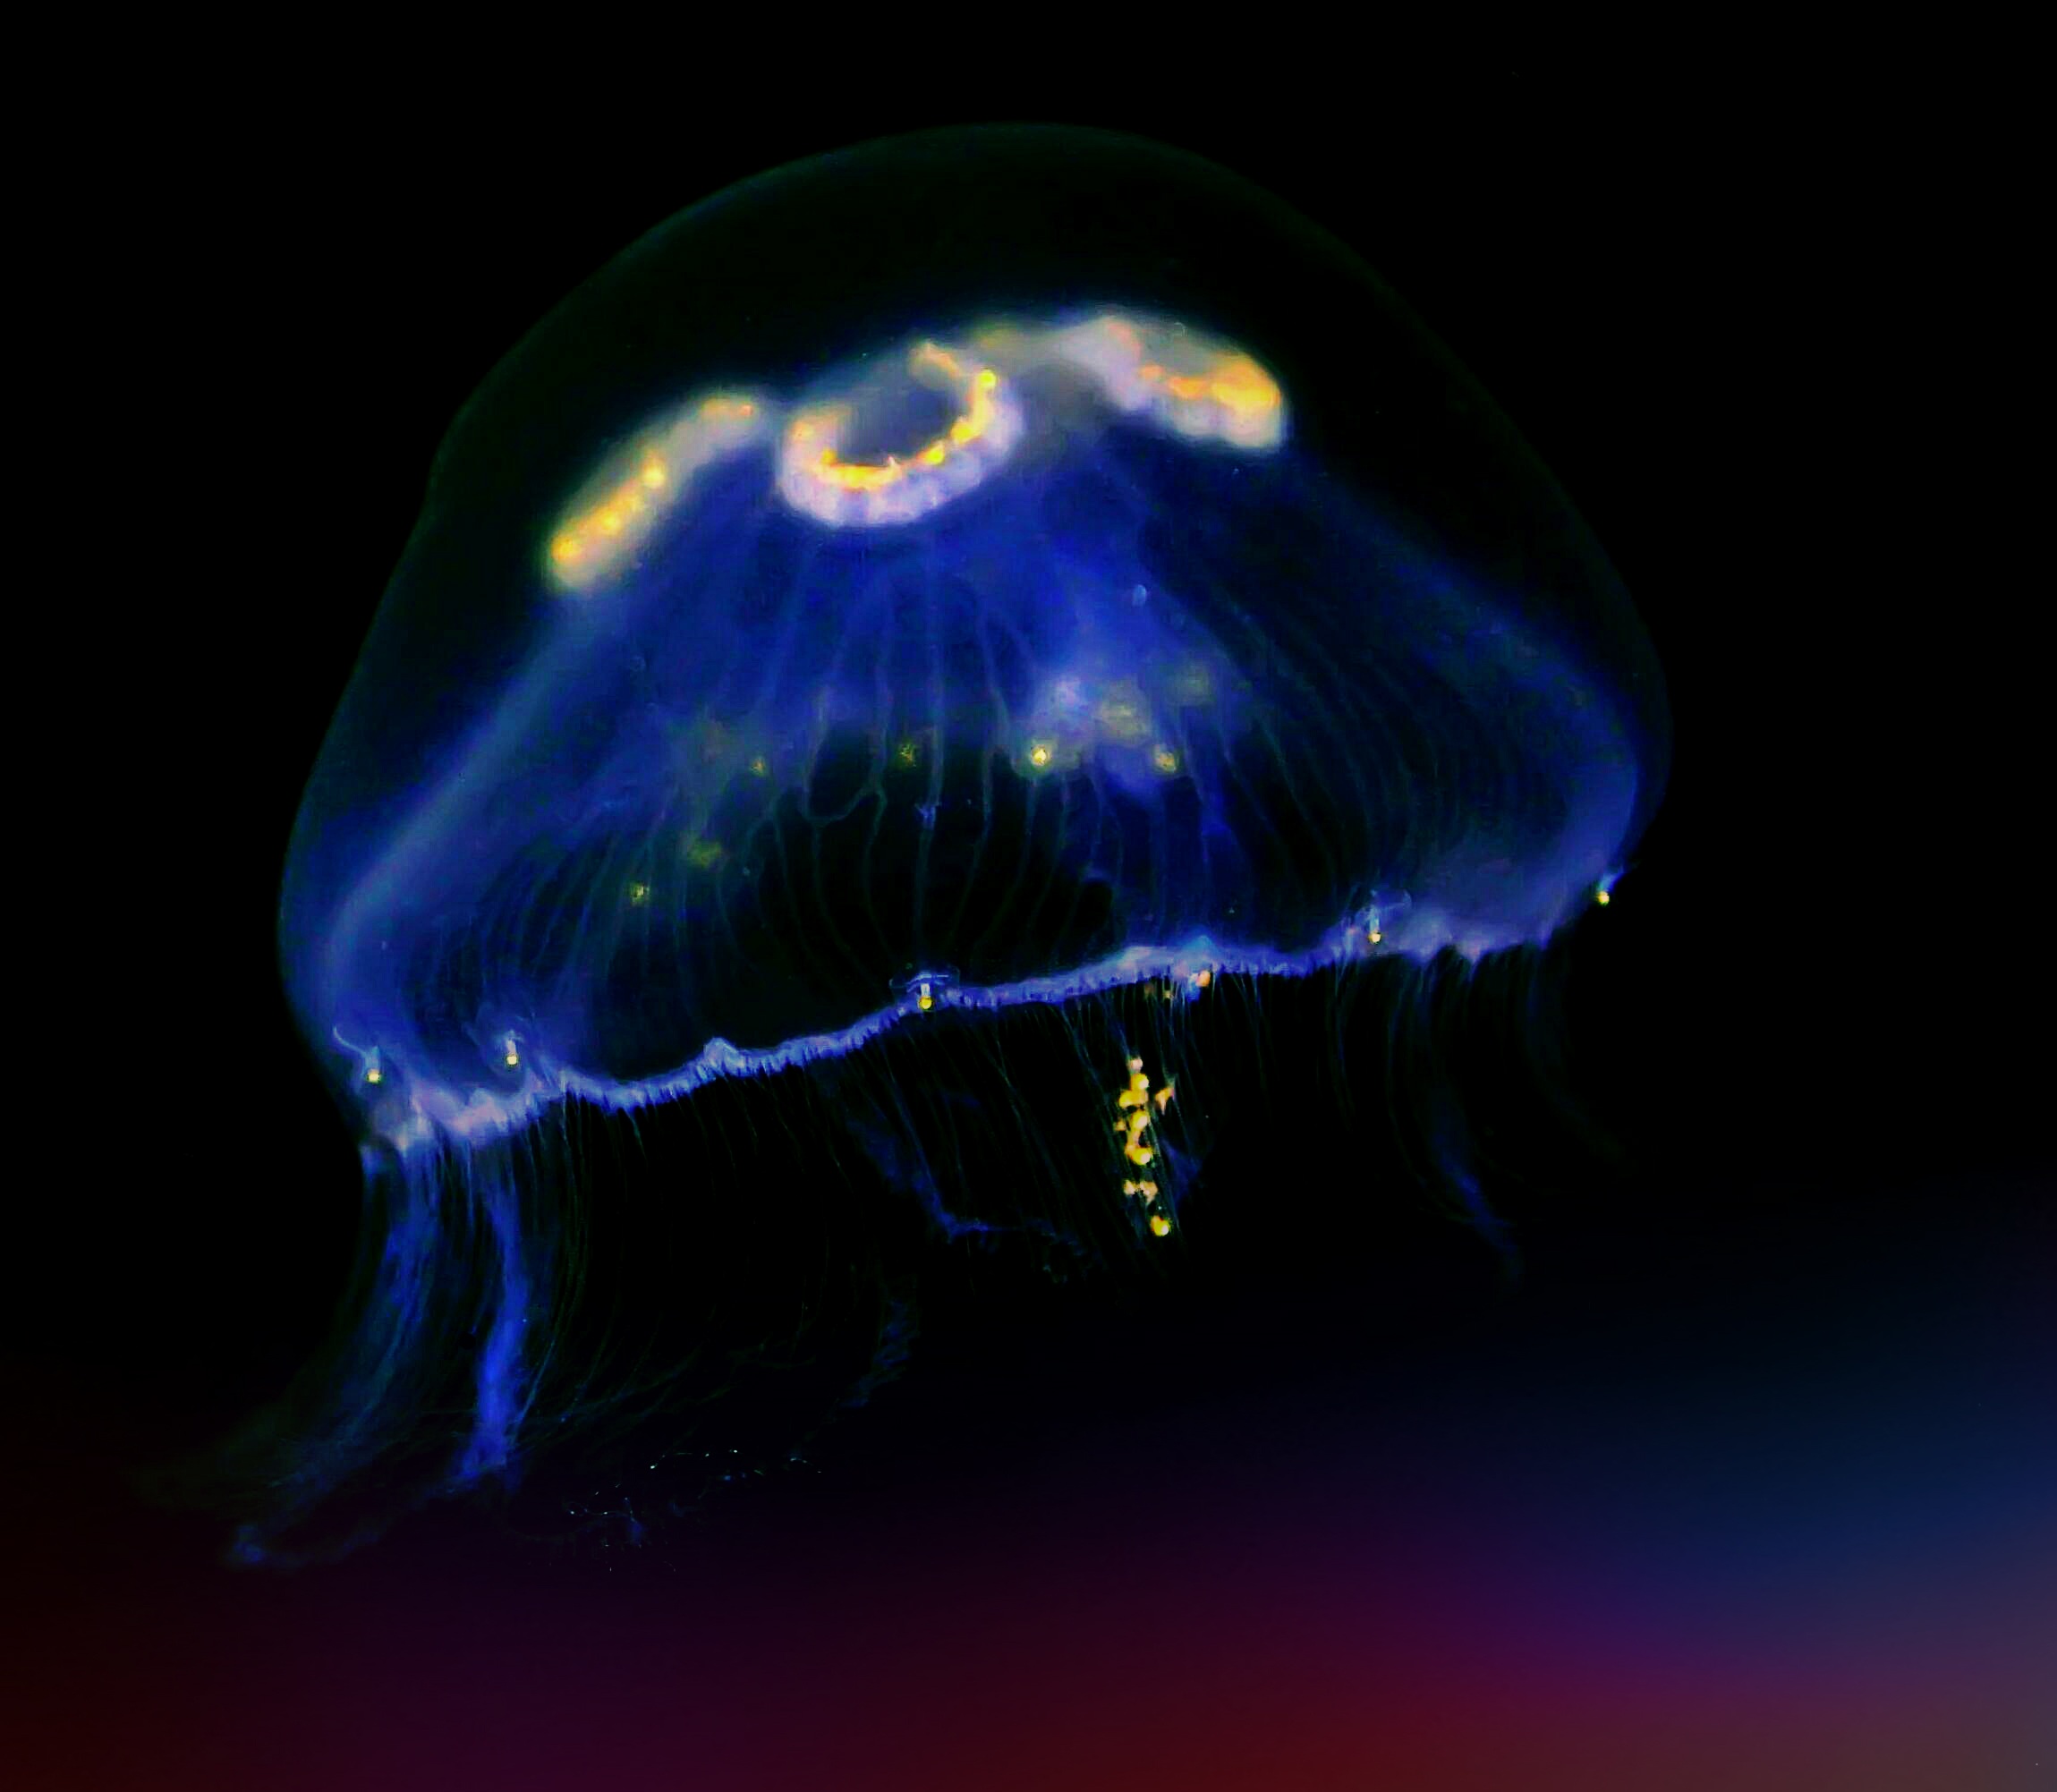
sea, animal, diving, underwater, biology, jellyfish, blue, sea animal, invertebrate, marine life, transparent, mollusk, medusa, cnidaria, violet, bright, creature, maritime, invertebrates, animal world, underwater world, meeresbewohner, organism, aquatic animal, water creature, cnidarian, schirmqualle, childfrendly, wabbelig, gelatinous, marine biology, marine invertebrates